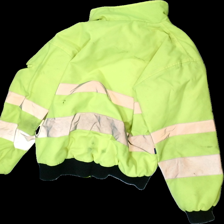
View: back
Type: Outerwear
Category: Unisex
Brand: Not in the list
Brand text on label: Projob
Colors: Green, Grey
Material: 100% polyeseter
Cut: Regular
Size: XL
Season: All
Stains: Major
Damage: broken zipper
Damage location: bottom center
Price range: <50
Recommended usage: Export